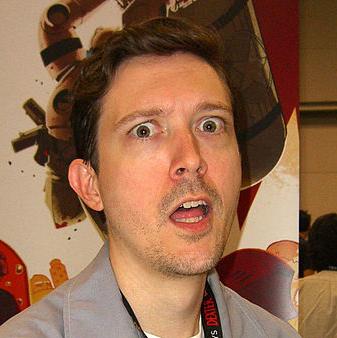
Age: 32